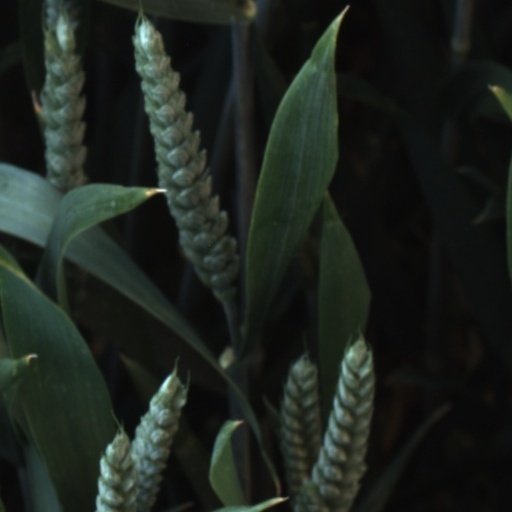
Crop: wheat